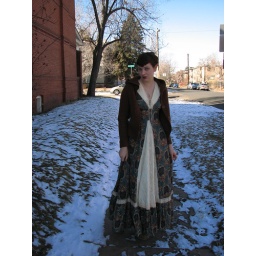
wearing: gunne sax dress, thrifted in ojai, ca; brown sweater thirifted in denver; green boots from nordstrom, locket from etsy